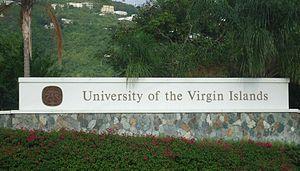
L'université des îles Vierges, en anglais University of the Virgin Islands, est une université située aux îles Vierges des États-Unis fondée en 1962 sous le nom de College of the Virgin Islands et a pris son nom actuel en 1986. Depuis cette date, elle est aussi membre de l'Association des Universités historiquement noires. Elle possède deux campus, situé à Sainte-Croix et Saint-Thomas. Elle compte actuellement plus de deux mille étudiants et plus d'une centaine d'enseignants.